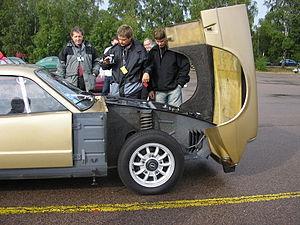
Le capot est un élément de l'avant de la carrosserie d'un véhicule automobile. Il recouvre et protège le moteur quand il est à l'avant, ou le coffre à bagages quand le moteur est à l'arrière.